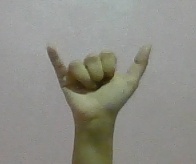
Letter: ya